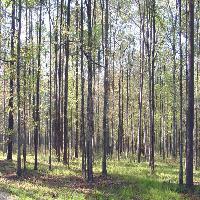
Weather: sun or clear